Politics and government of the Dutch Republic

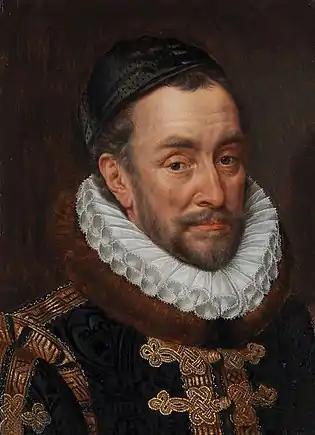
William the Silent, Prince of Orange, leader of the Dutch Revolt, and stadtholder of Holland, Zeeland, and Utrecht. The office of Stadtholder was not a national one but was appointed by each of the States. Each province chose to appoint a descendant of William, either the incumbent Prince of Orange or a member of the collateral Counts of Nassau-Dietz.

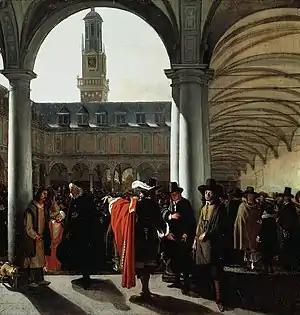
Courtyard of the Amsterdam Stock Exchange, 1653, which underpinned a large part of Amsterdam's wealth.

The province of Holland was governed from the earliest times by the States of Holland and West Friesland. This was an assembly of all the commons and nobles (though not clerics as in other countries) to the sovereign, the count of Holland. They also met in The Hague at the Binnenhof. The fact that their center of political power was also the de facto political center of the Republic gave them an advantage of the other provinces in addition to the 58.3% of the country's budget they paid. In 1653, Johan De Witt formalised their title as "their Noble Great Mightinesses, the Lords States of the Province of Holland and West Friesland". The fact that it was more laudatory than that of the States-General was meant to symbolise the supremacy of provincial sovereignty and showed where the real power lay.